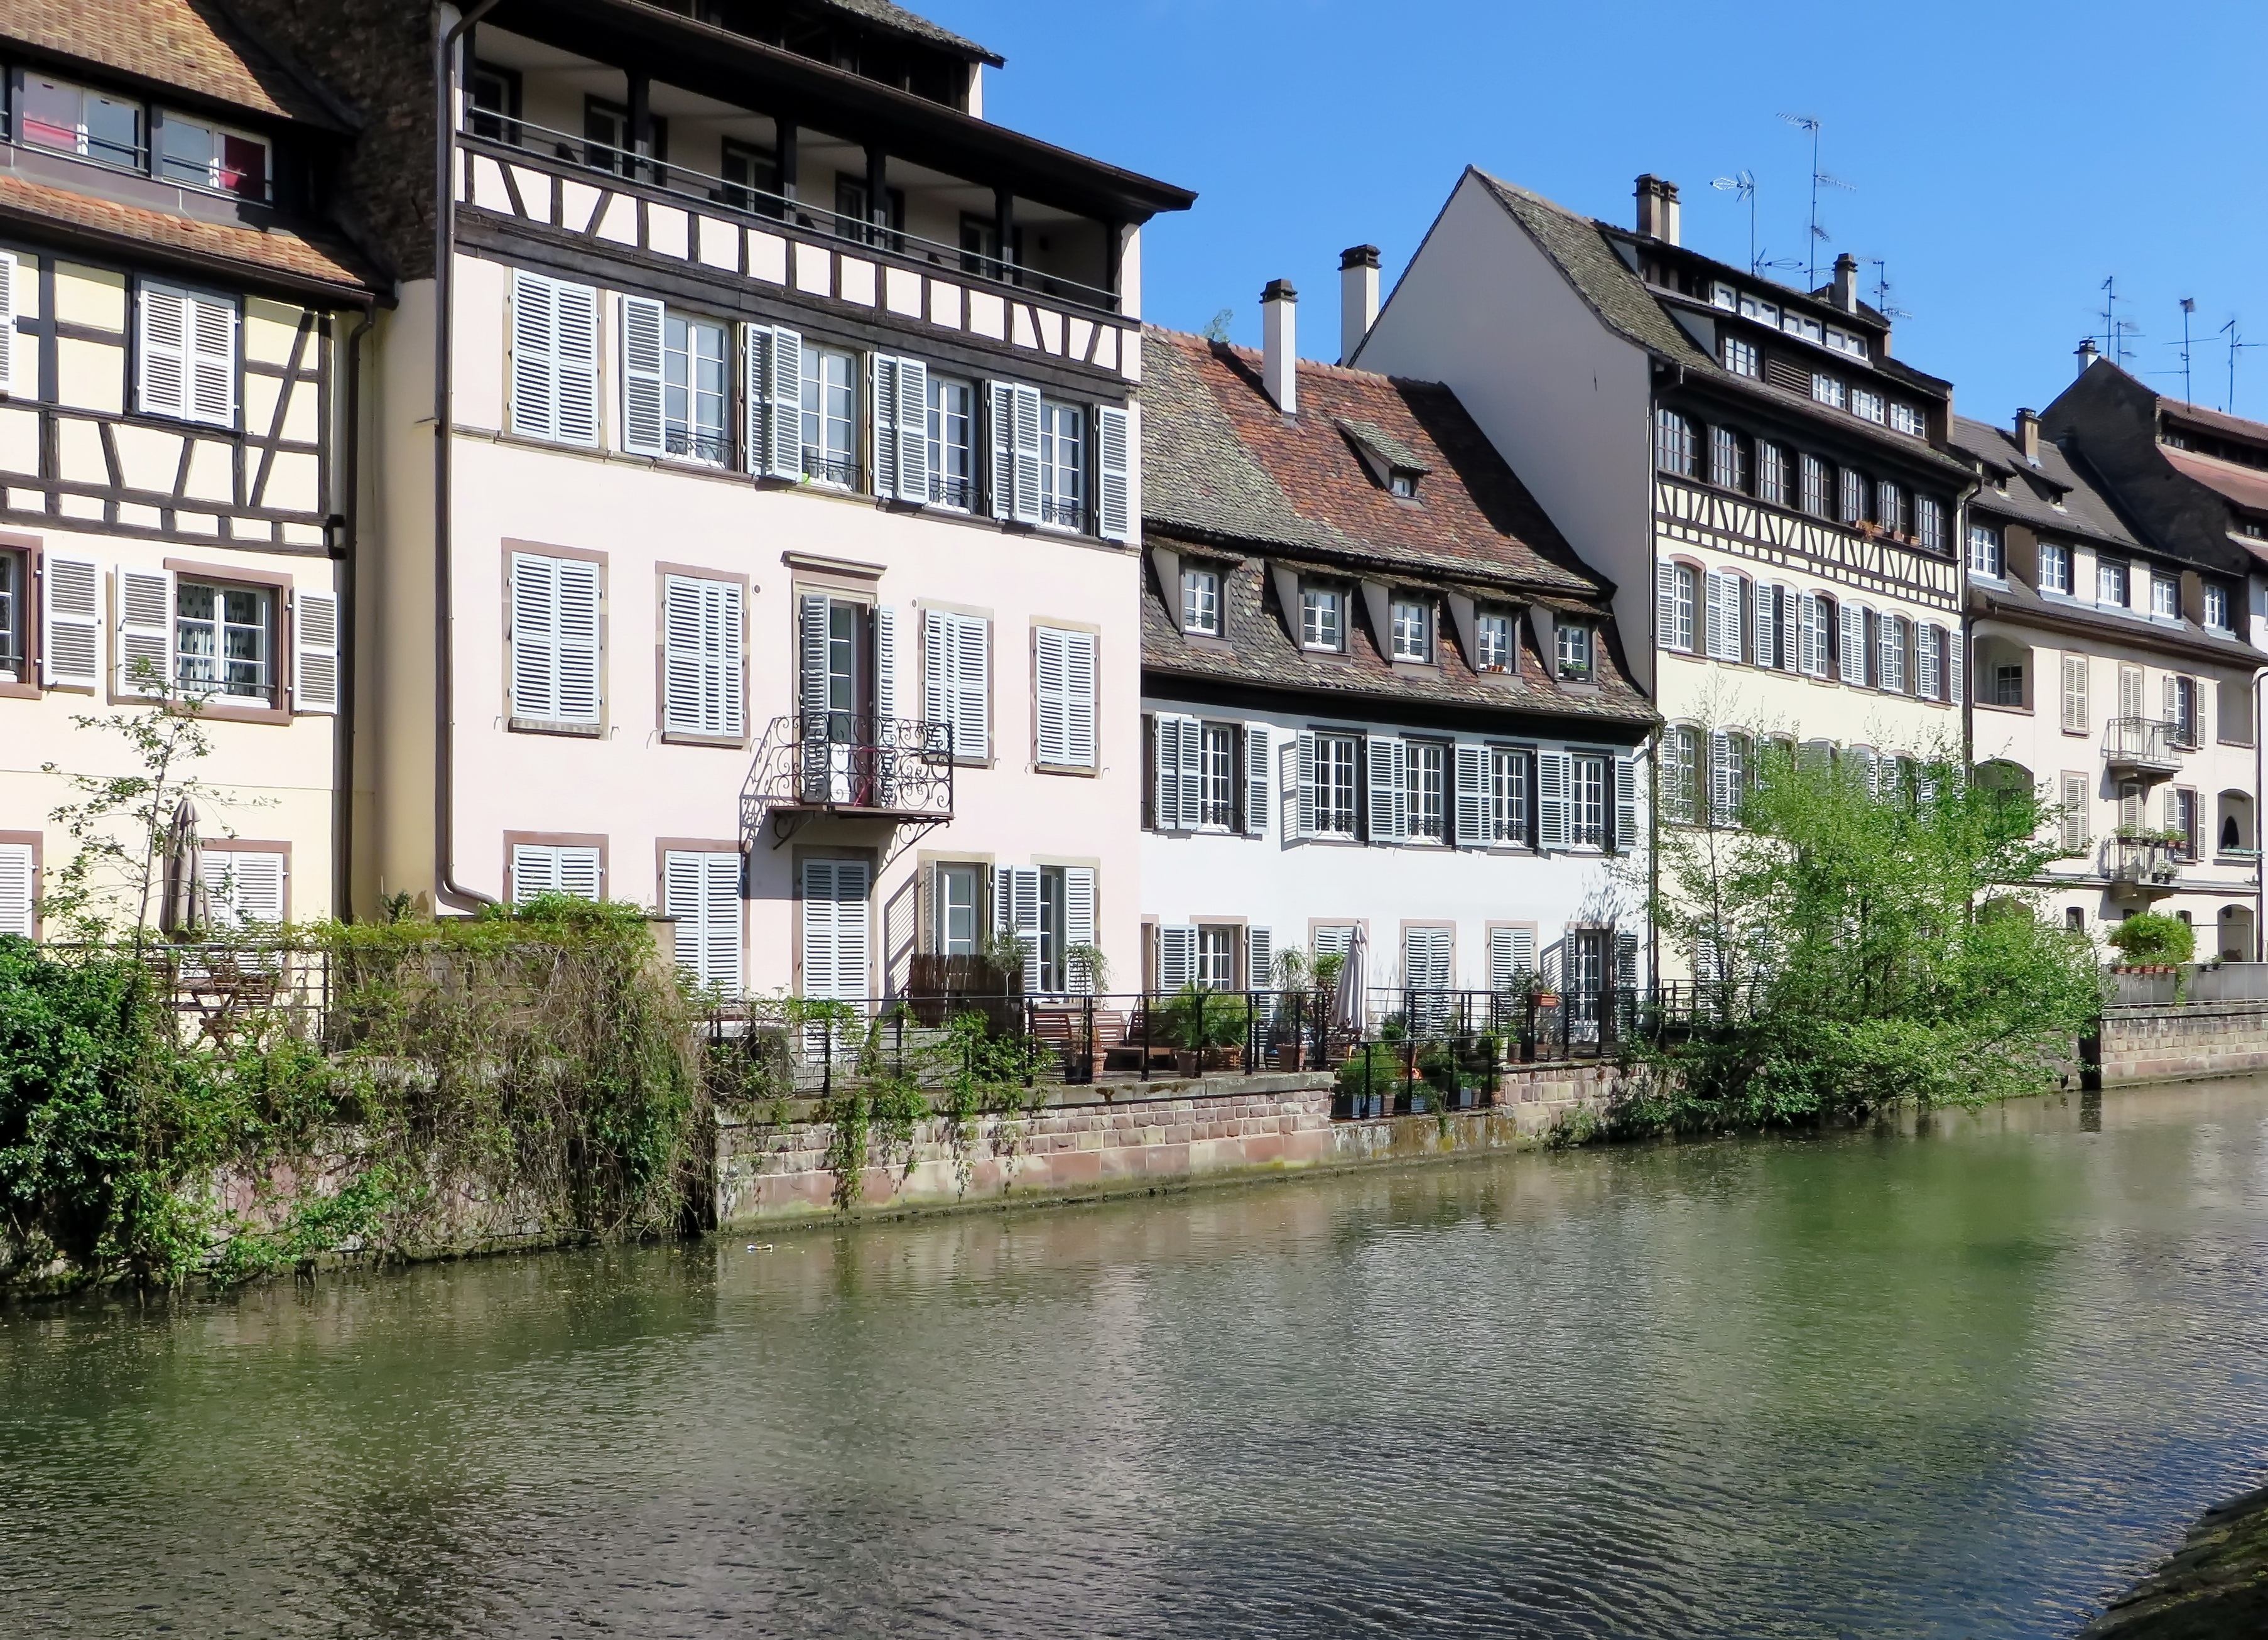
town, river, canal, facade, waterway, strasbourg, estate, basin, wharf, ill, alsace, neighbourhood, houses facades